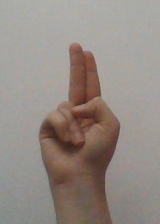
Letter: taa